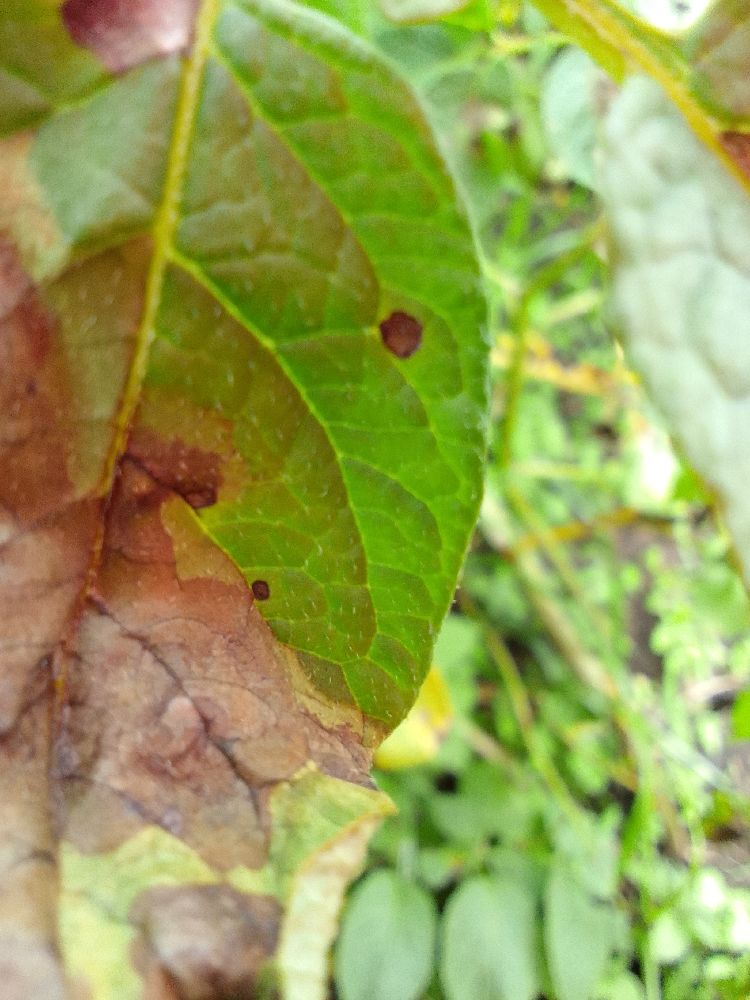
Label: Late blight